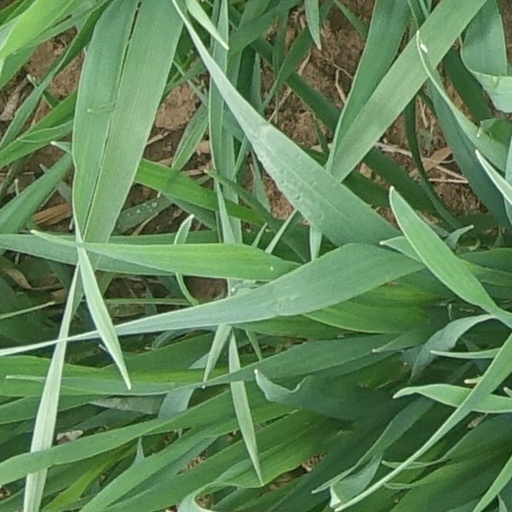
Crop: wheat